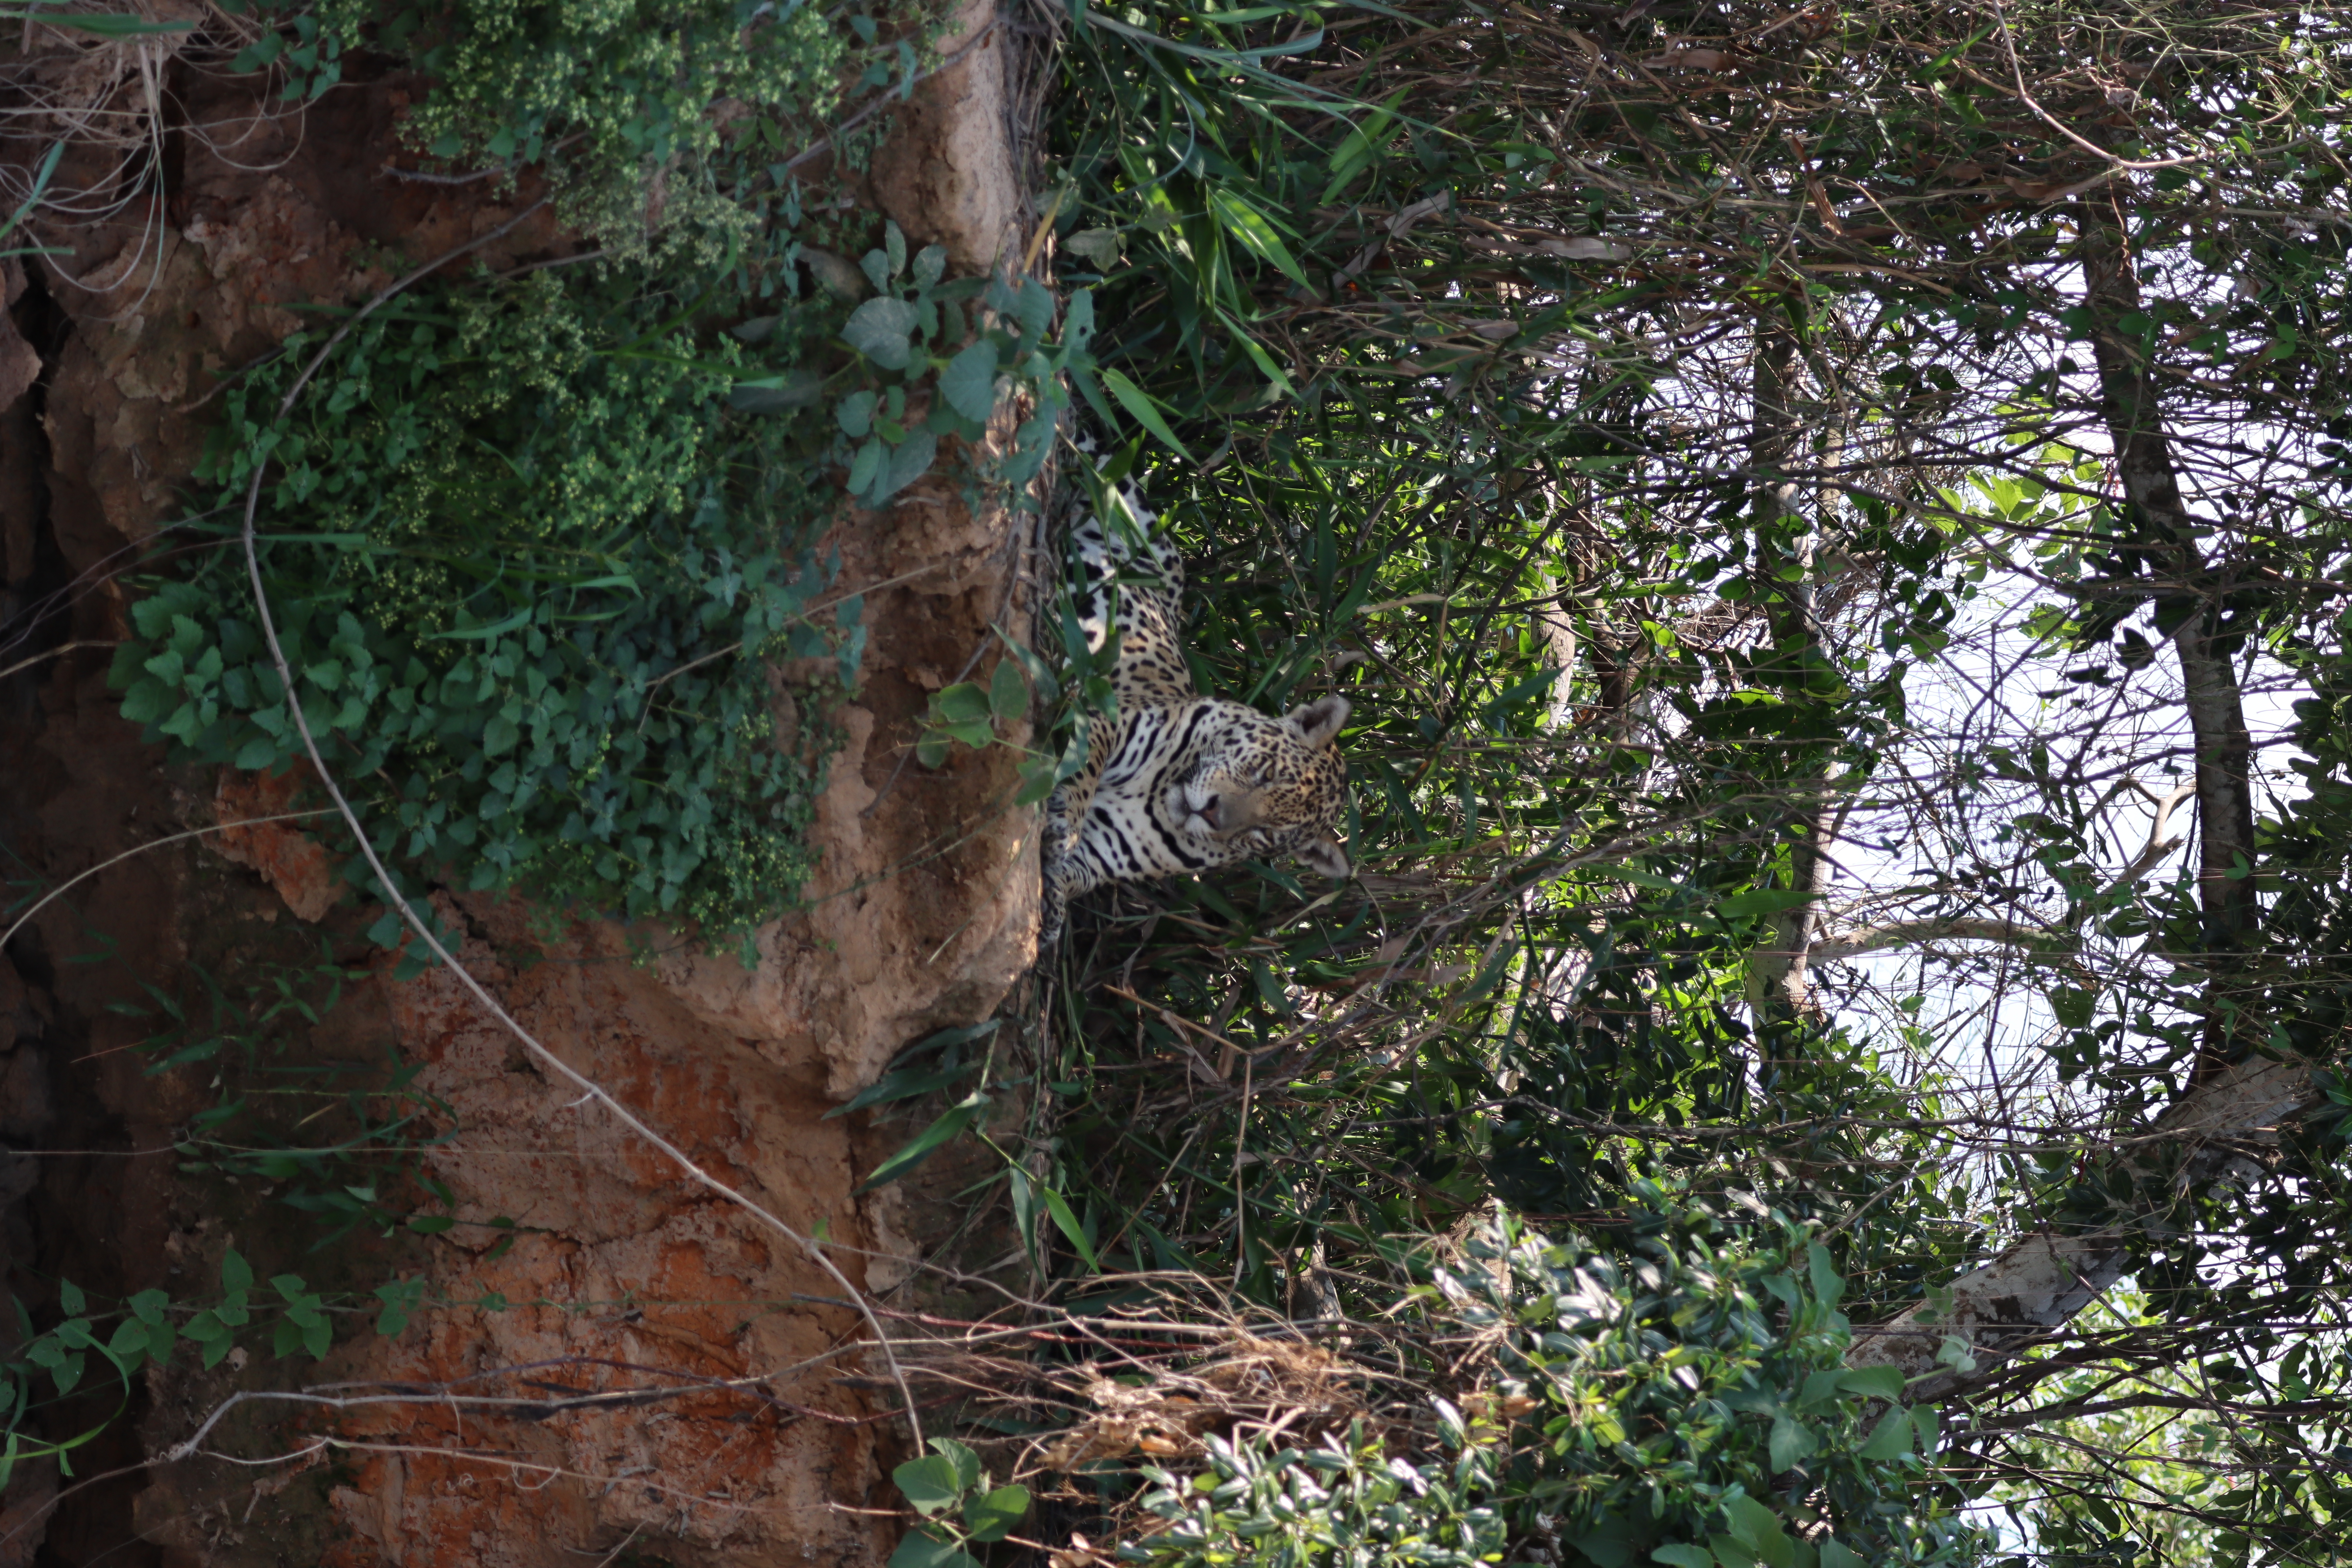
Jaguar: Kamaikua